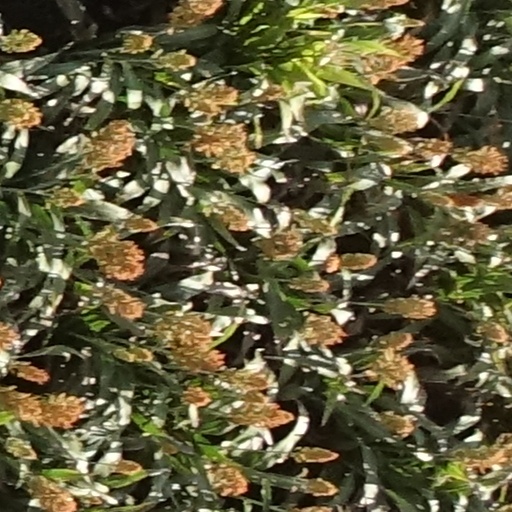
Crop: sorghum